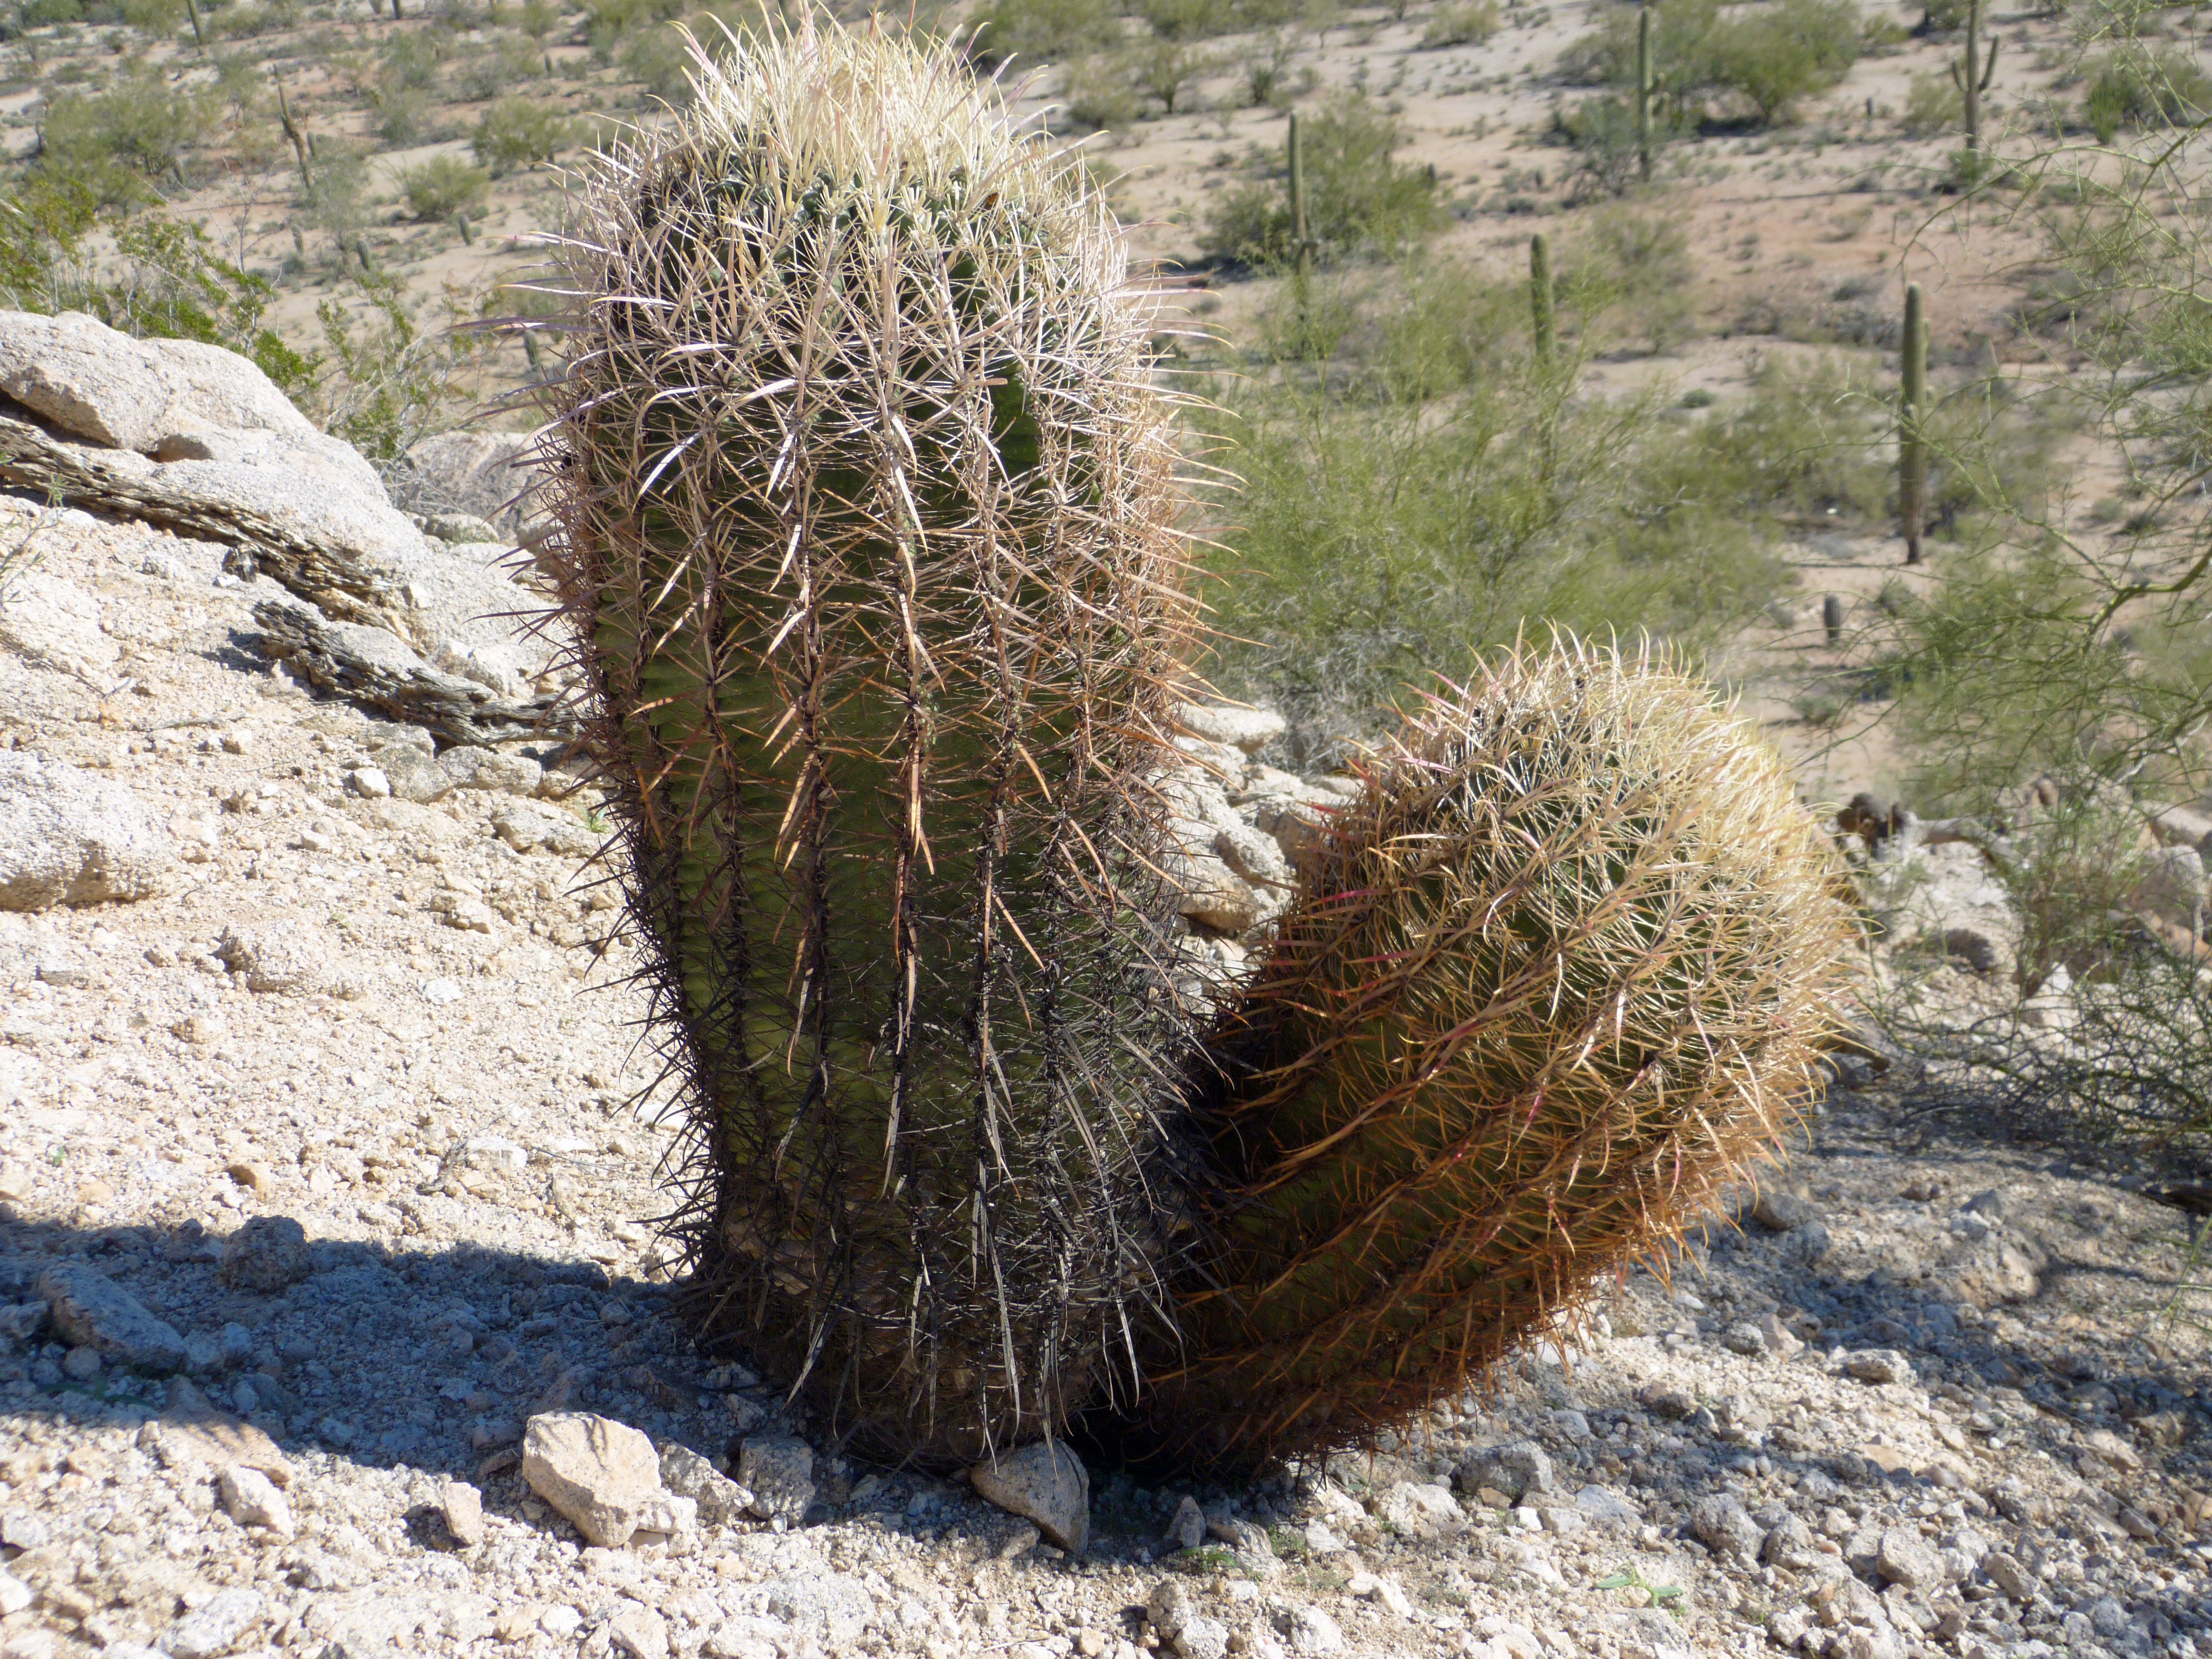
cactus, plant, flower, botany, close, flora, arizona, spur, flowering plant, prickly pear, grass family, land plant, hedgehog cactus